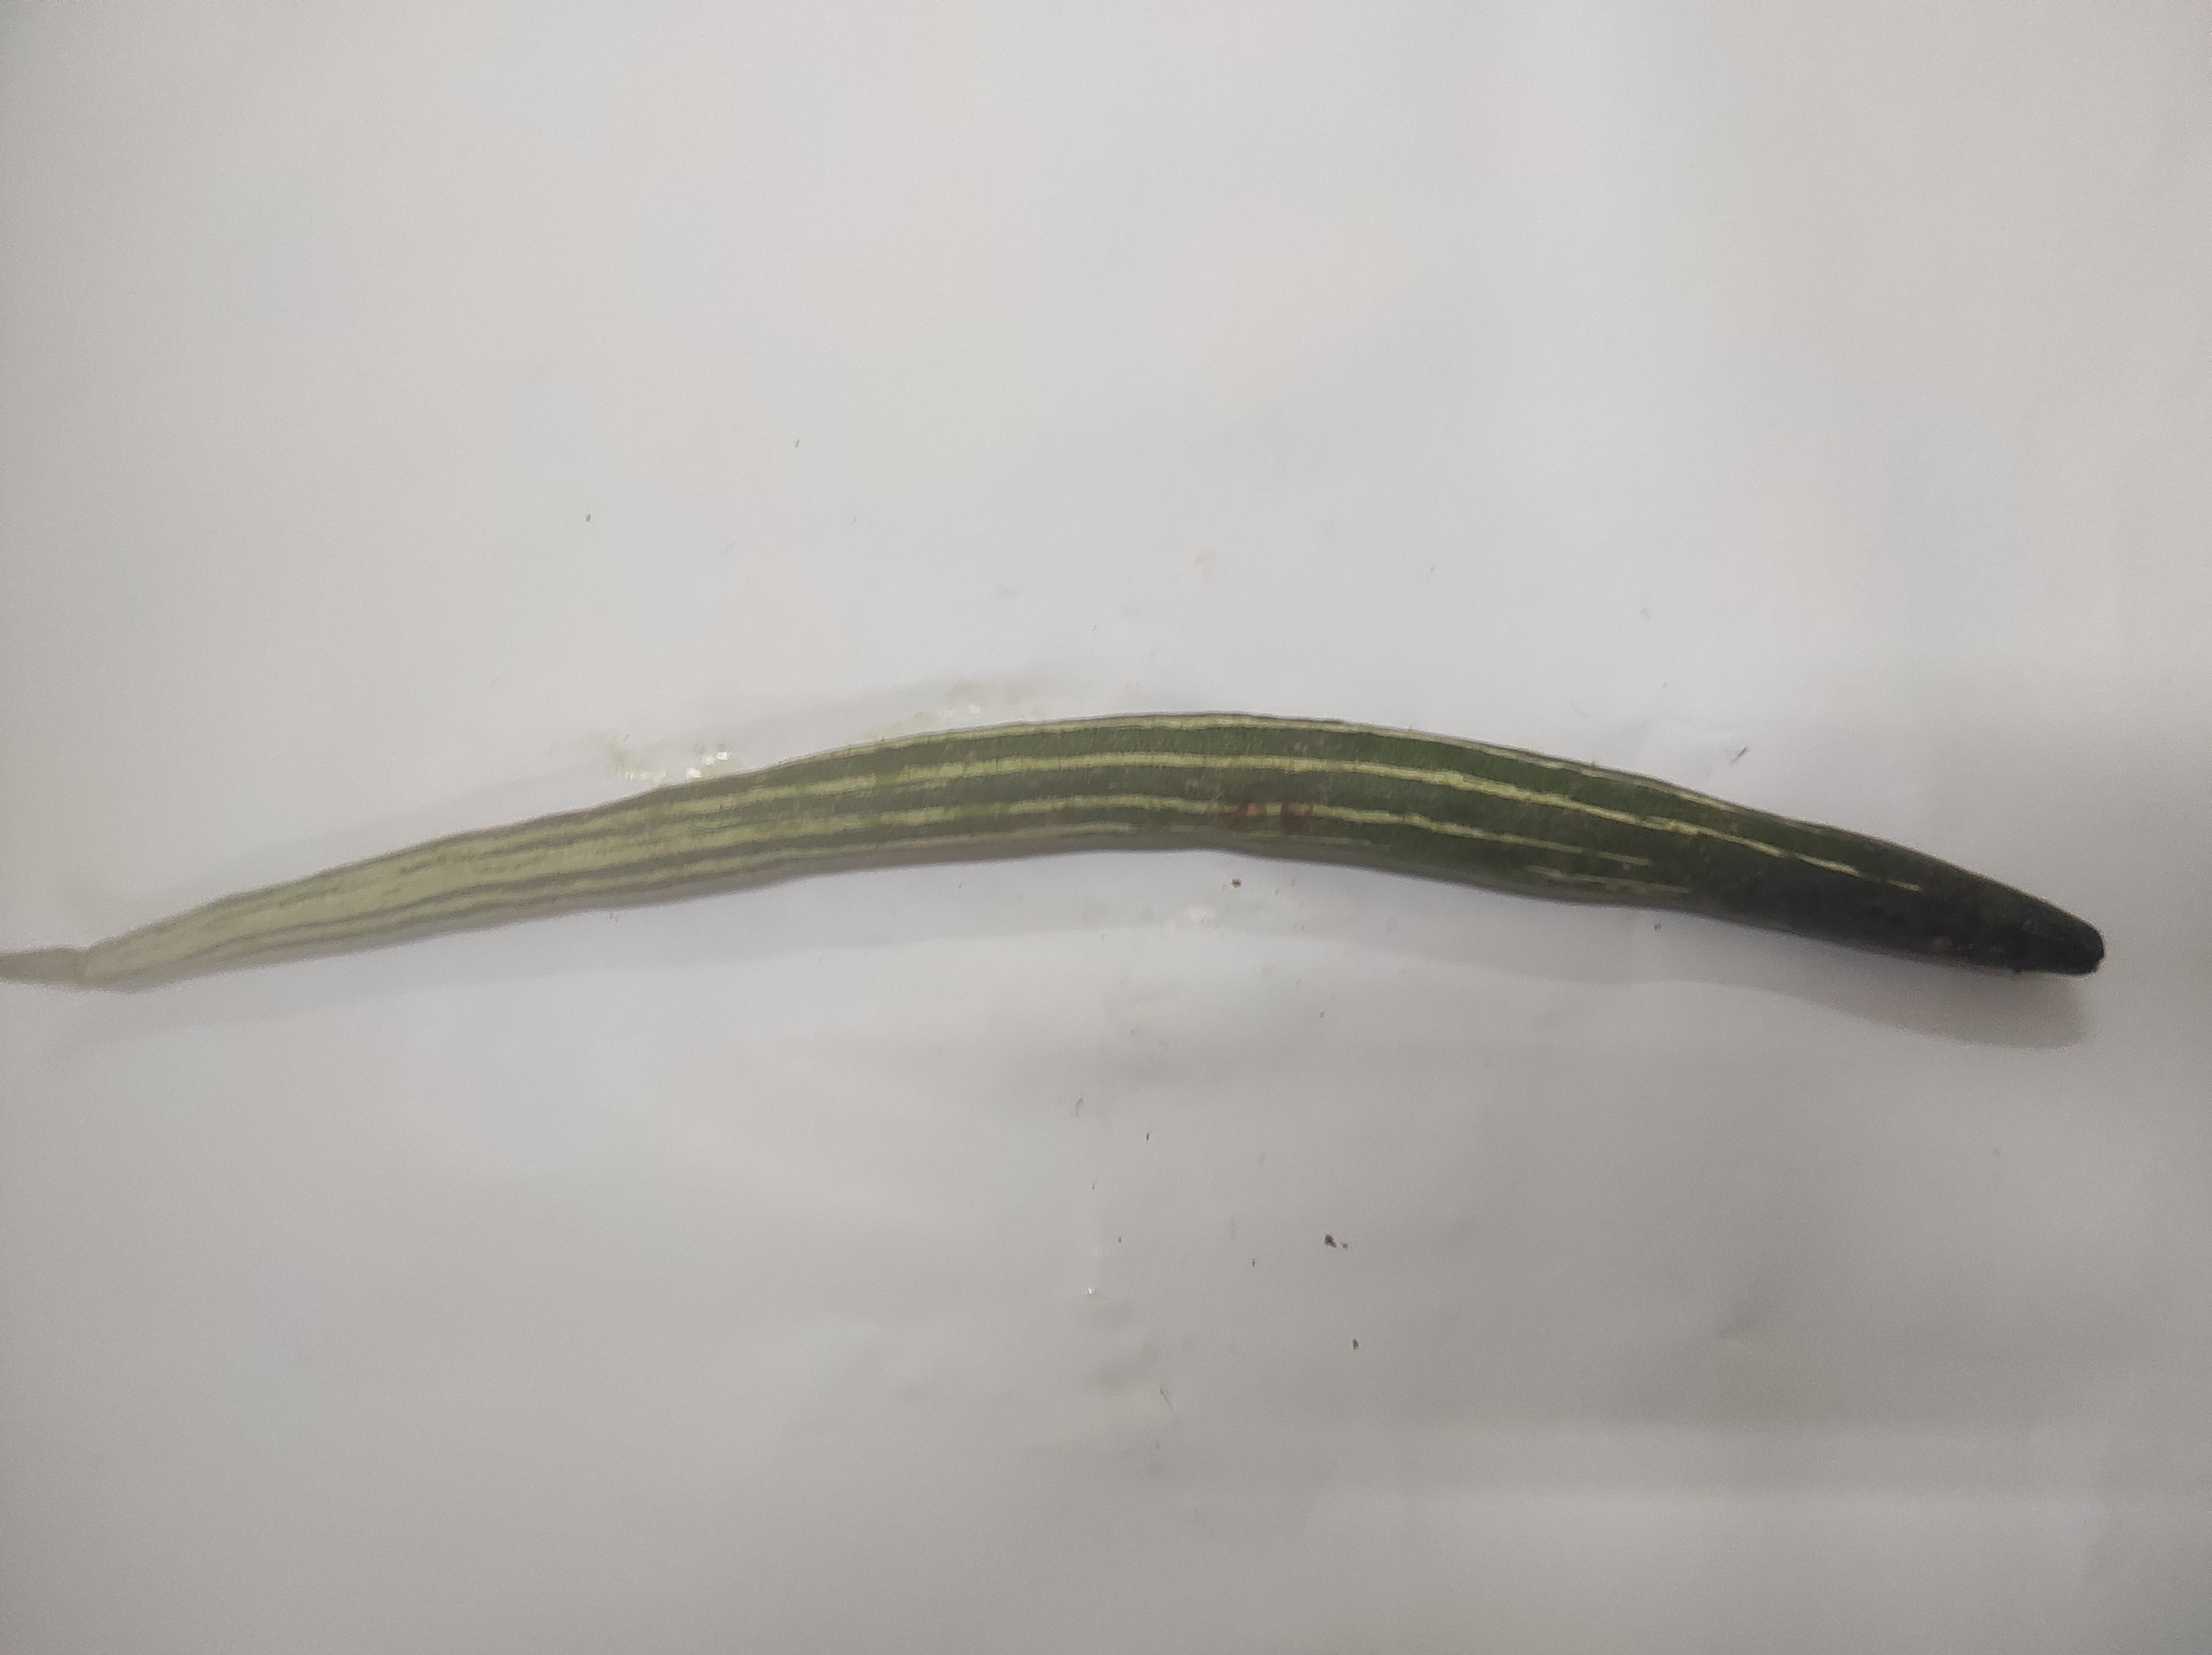
Crop: Snake Gourd
Condition: Severely Damaged